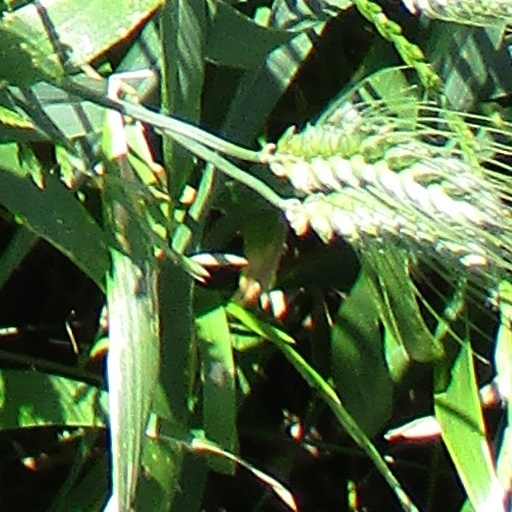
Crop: wheat